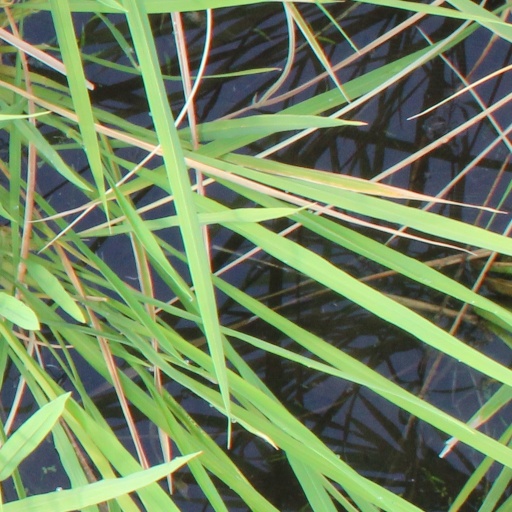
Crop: rice